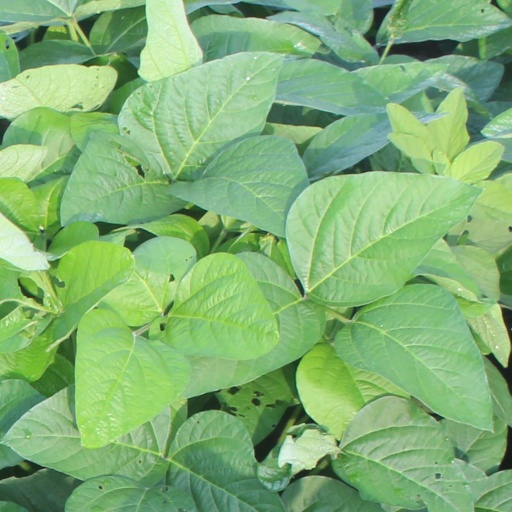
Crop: soybean